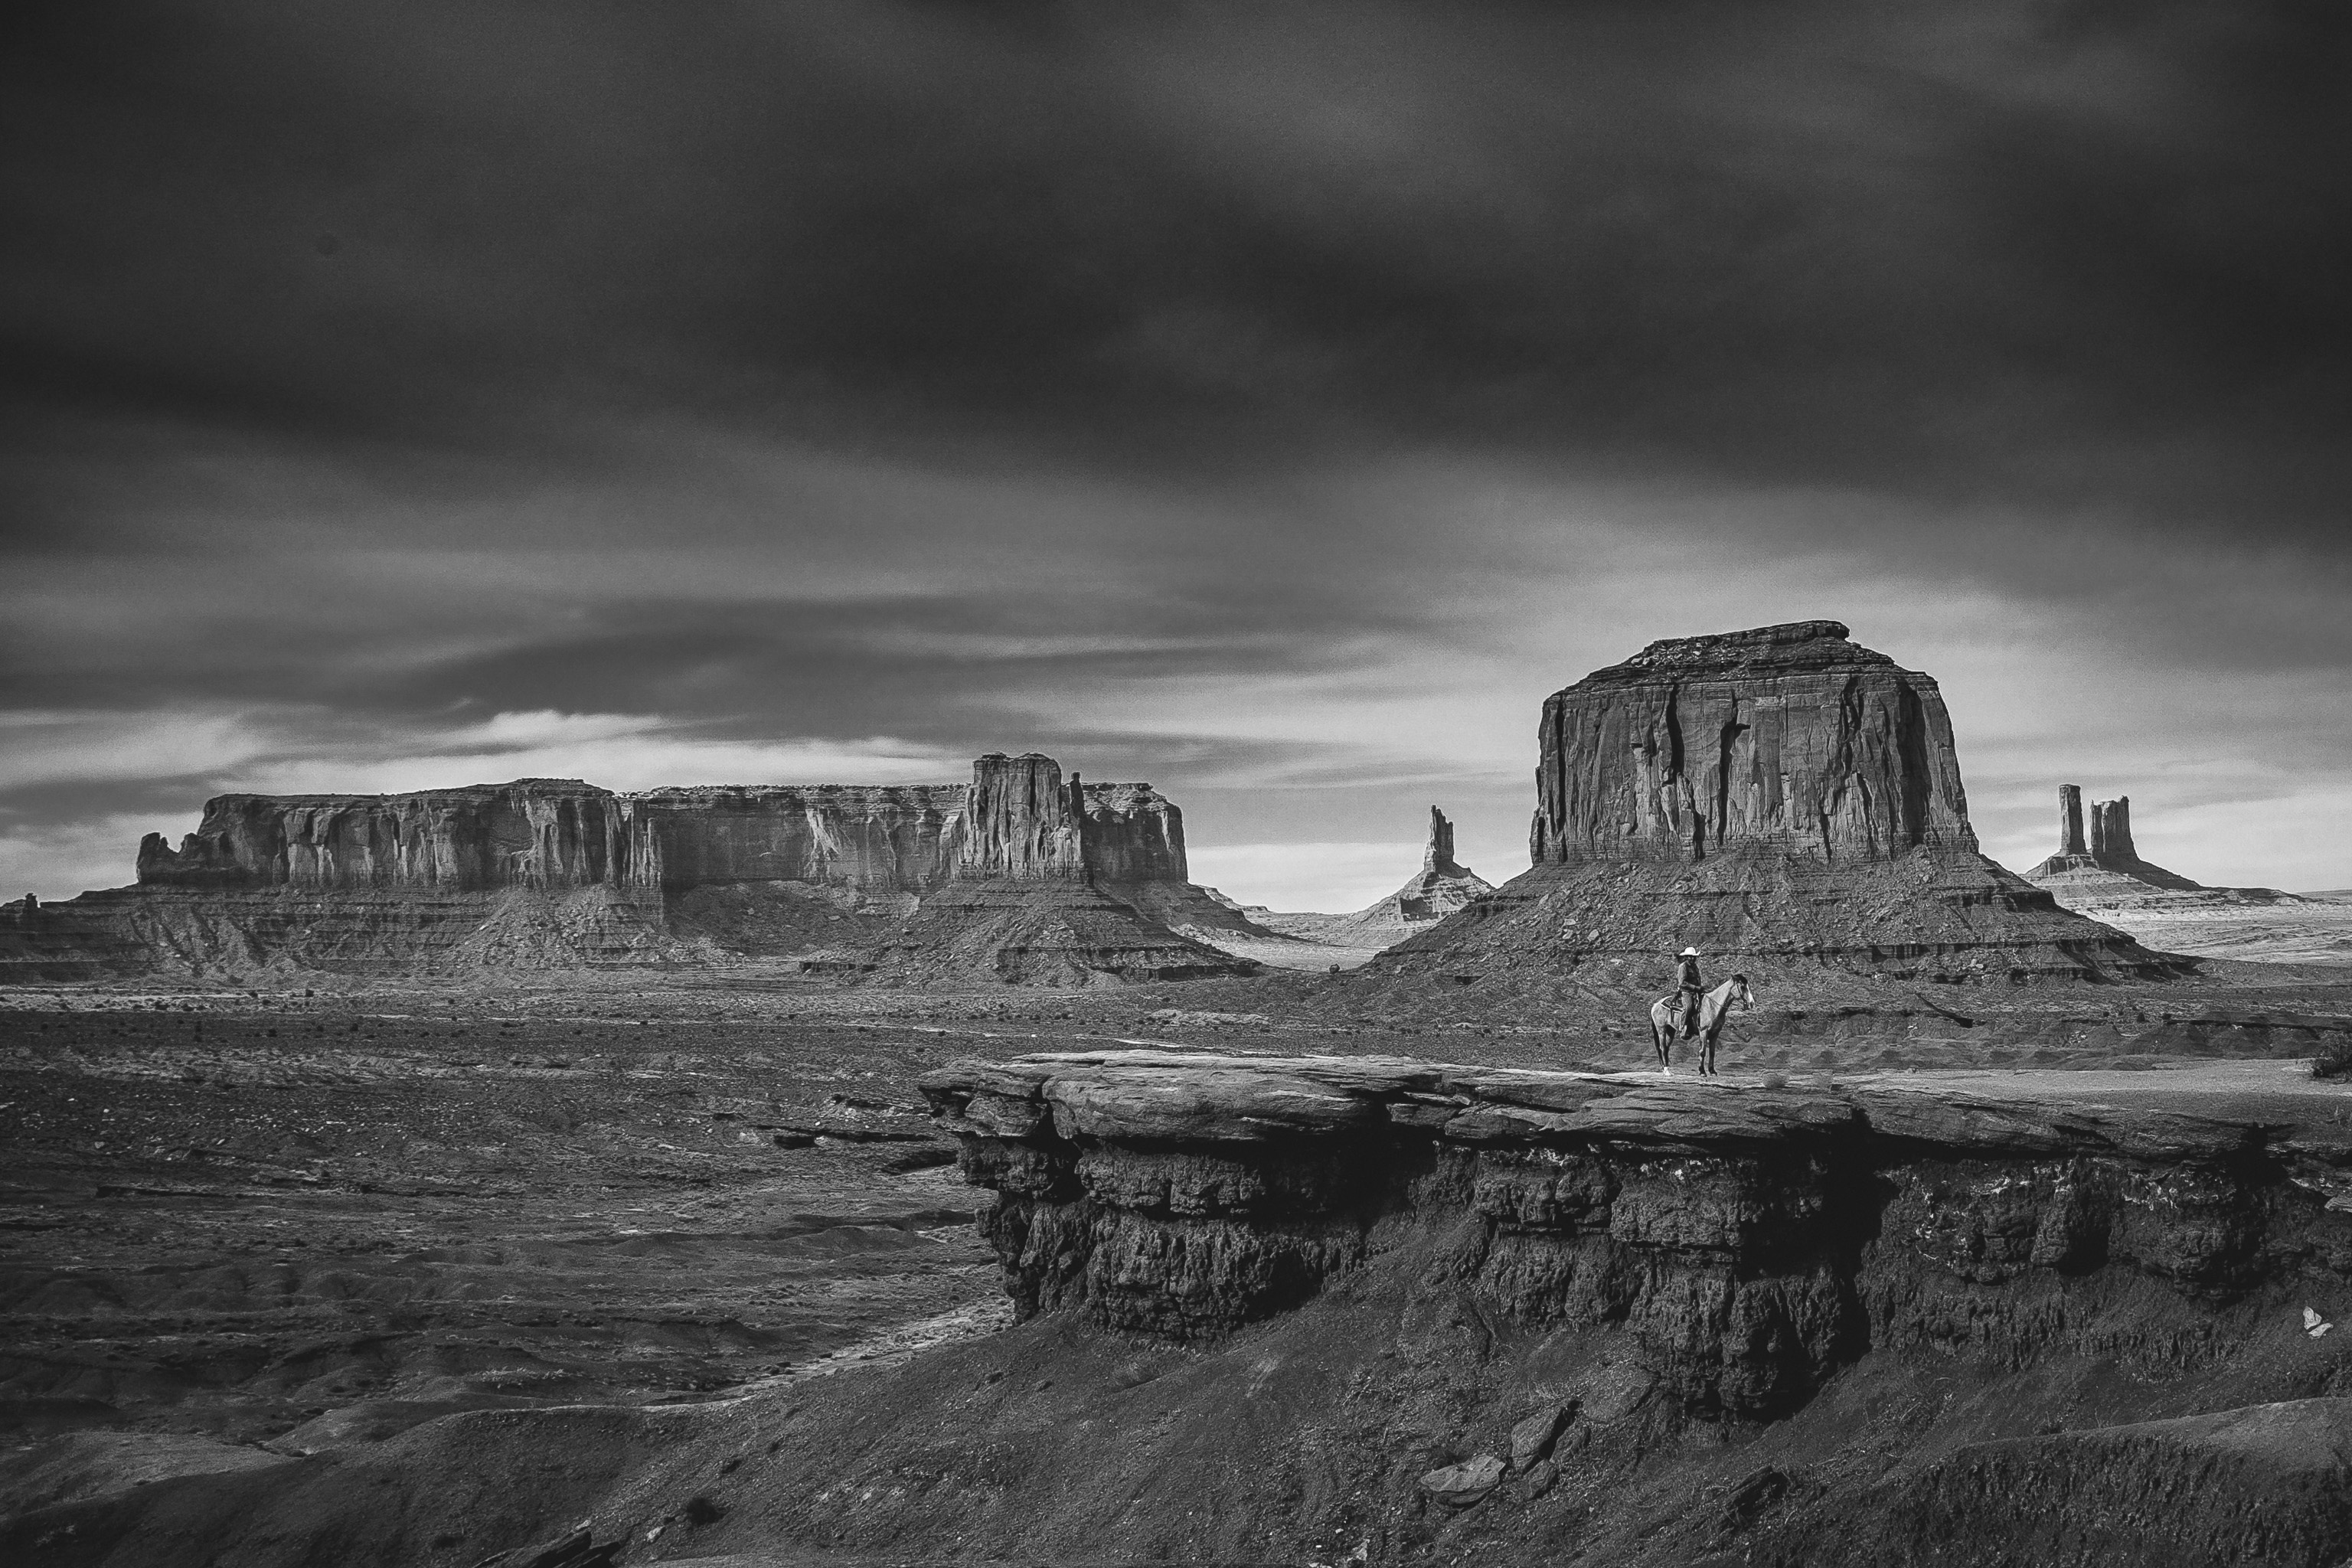
coast, rock, cloud, black and white, sky, photography, castle, darkness, monochrome, terrain, ruins, monochrome photography, ancient history